Women in Judaism

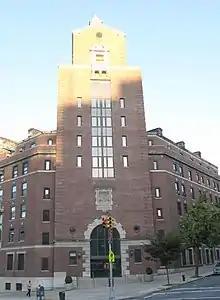
JTS building at 3080 Broadway in Manhattan

Conservative Judaism traditionally held traditional views of women's role. However, in 1946, the new Silverman siddur changed the traditional words of thanking God for "not making me a woman", instead thanking God for "making me a free person." In 1955, the CJLS of the Rabbinical Assembly allowed women to have an "aliyah" at "Torah"-readings services.